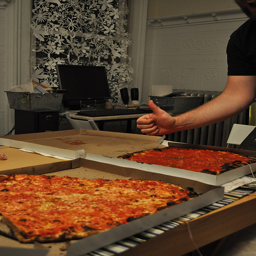
two types of pizza sitting on a table in boxes
Two pizzas are on the counter and a "thumbs up" sign is being give by a bystander in the photo.
A person doing thumbs up over a box of pizza.
a close up of two boxes of pizza
Someone giving the thumbs up over two pizzas.